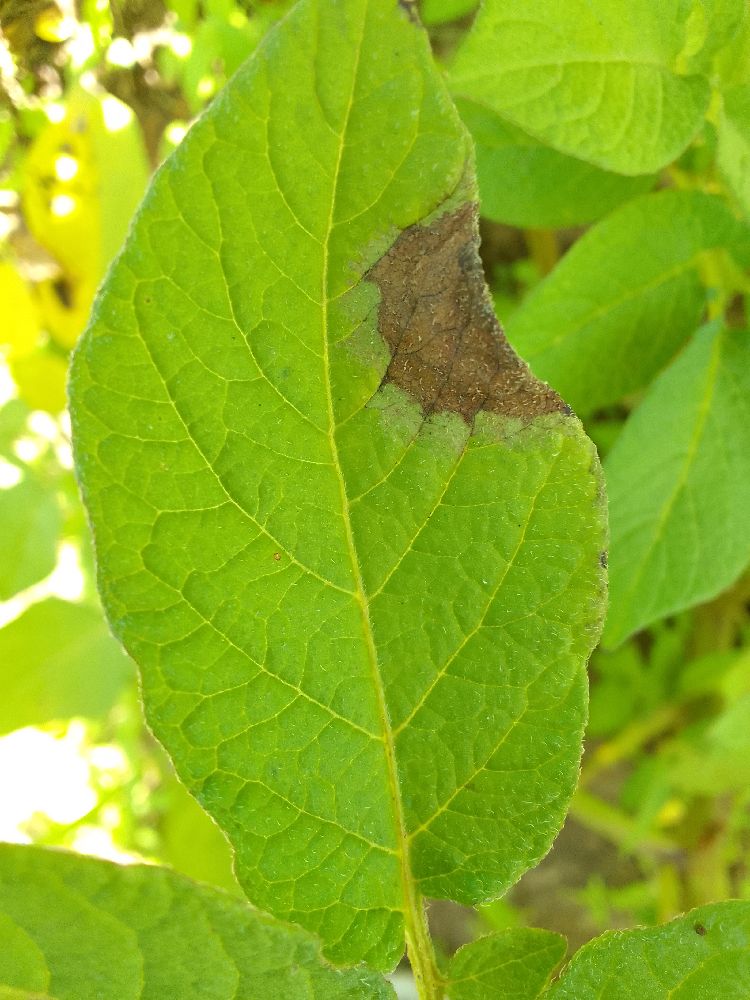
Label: Late blight